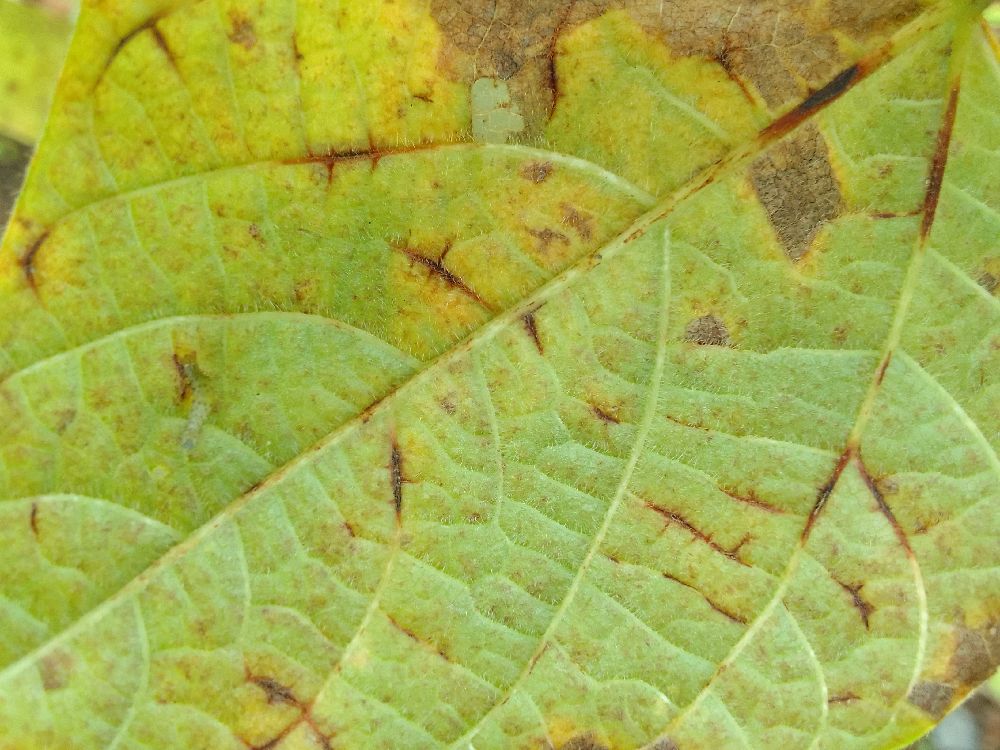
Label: anthracnose